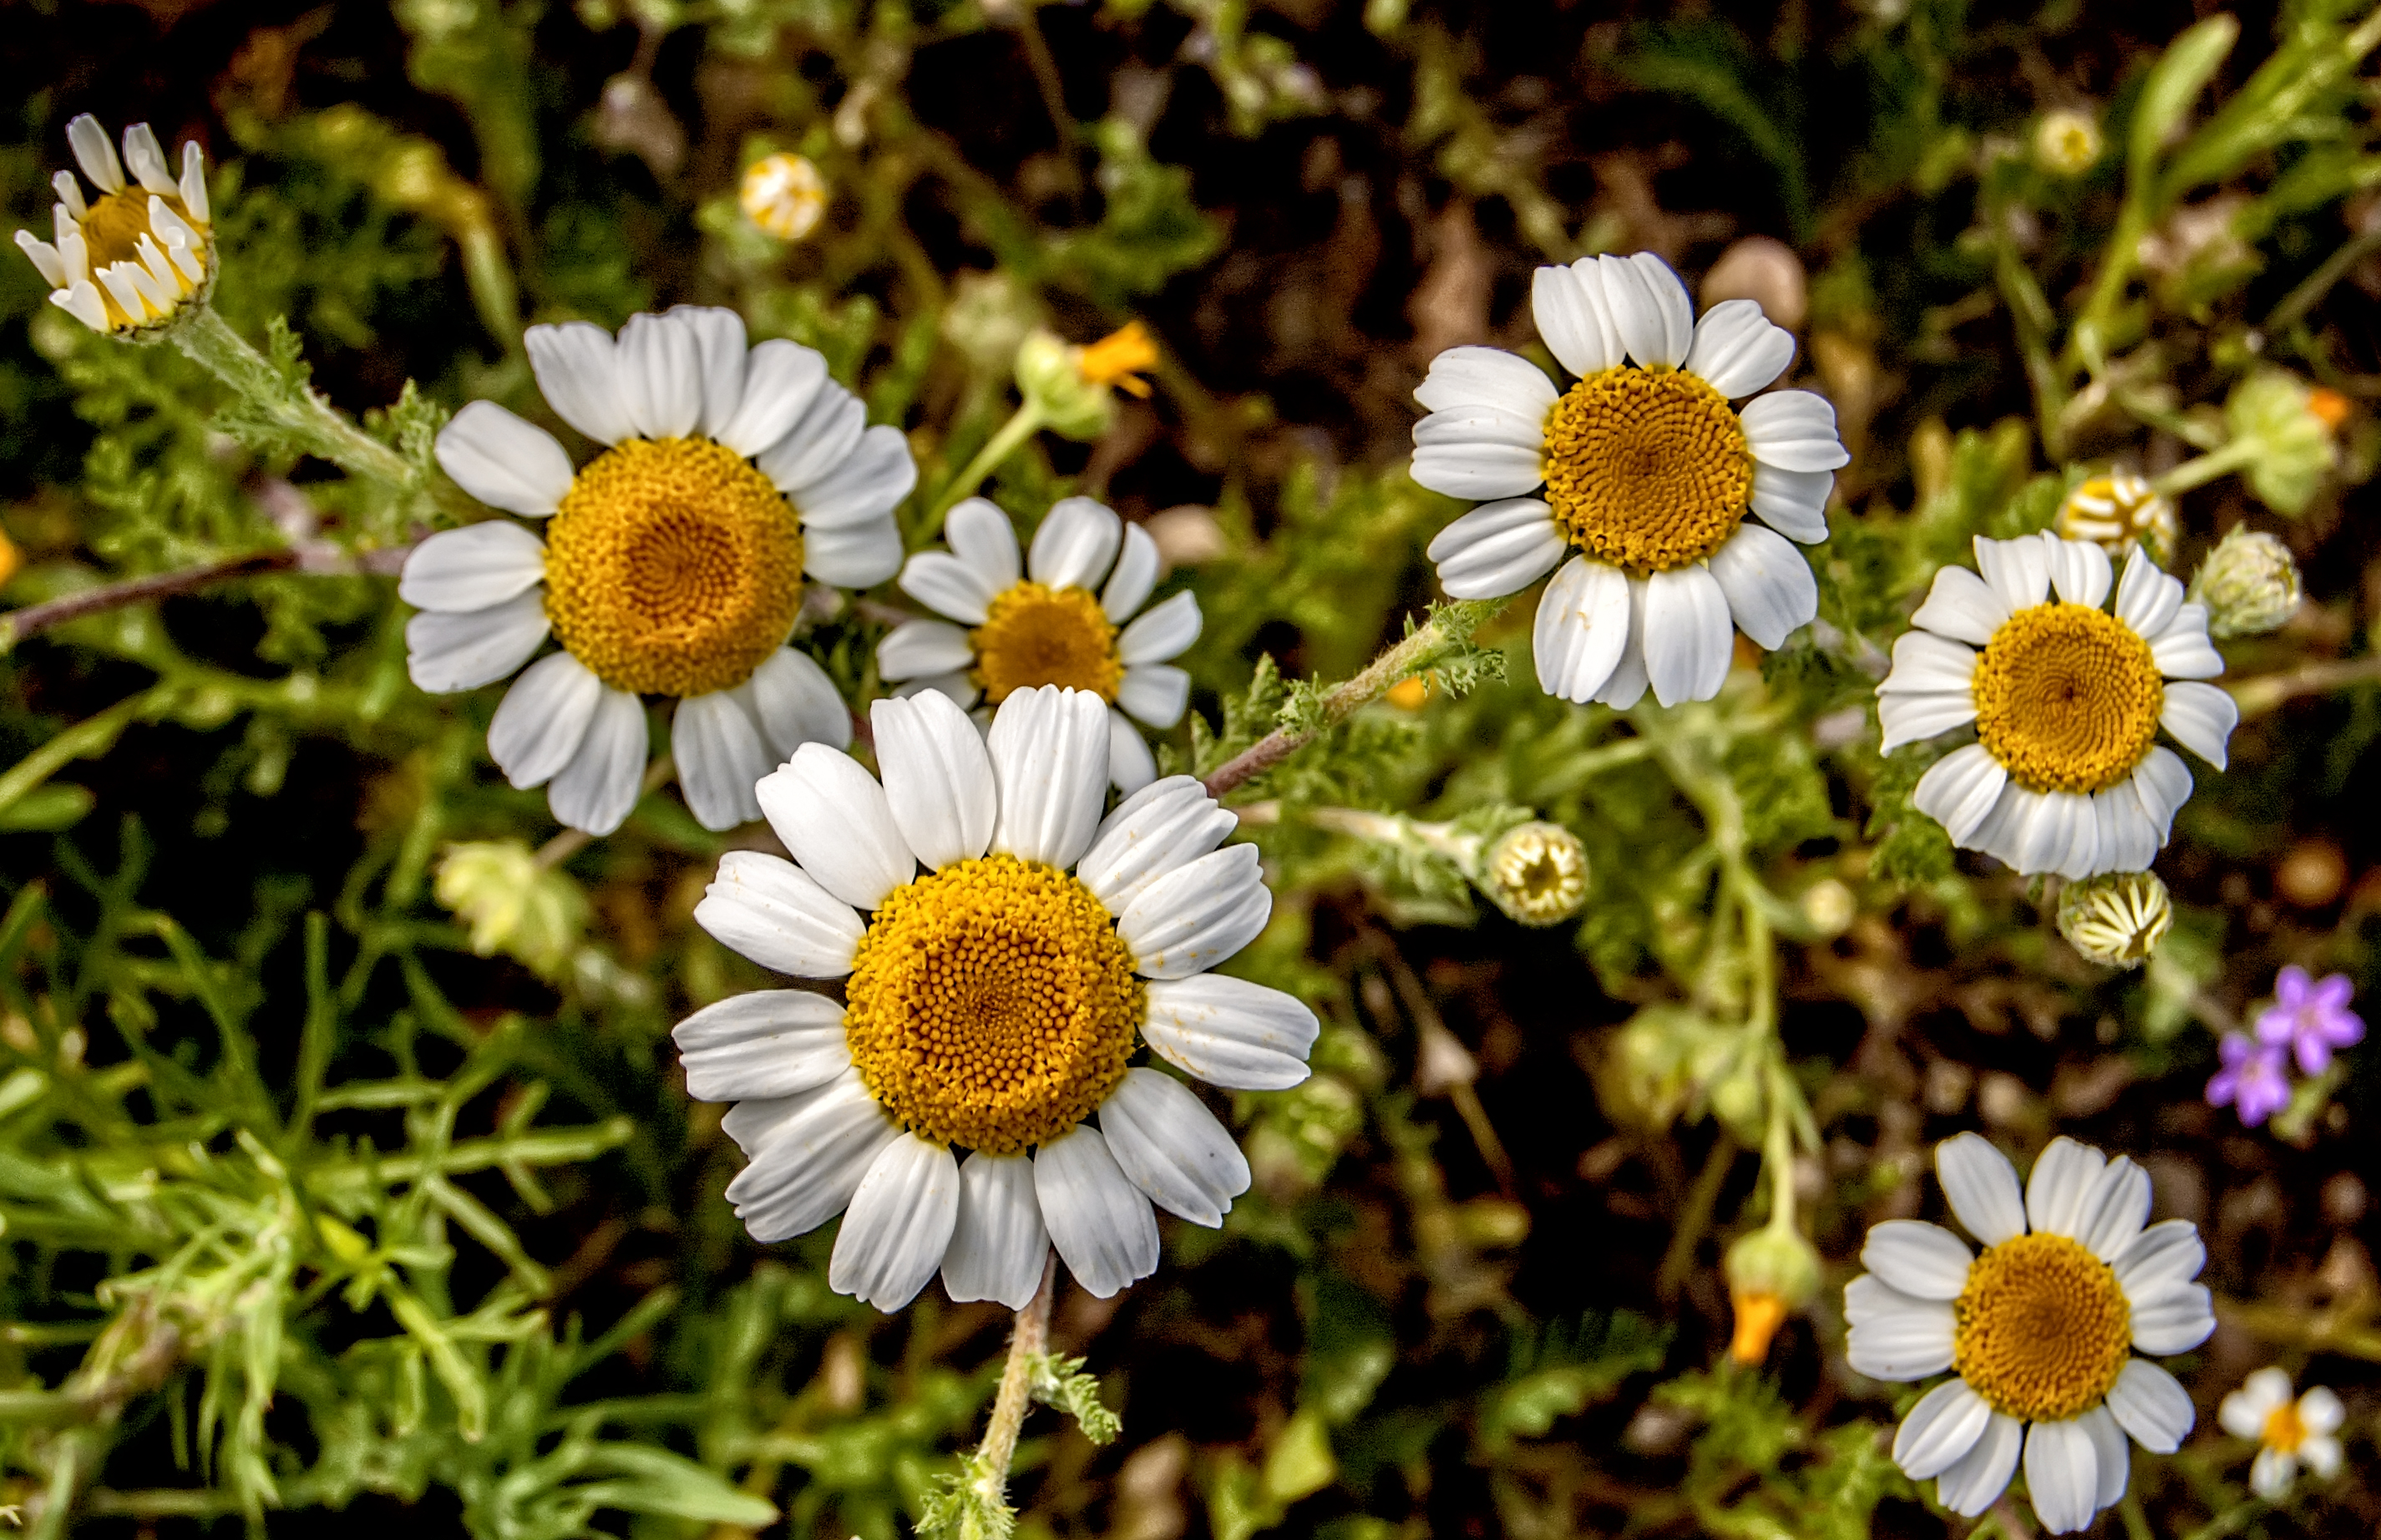
flower, flora, wildflower, chamaemelum nobile, plant, spring, daisy, tanacetum parthenium, daisy family, grass, petal, annual plant, oxeye daisy, flowering plant